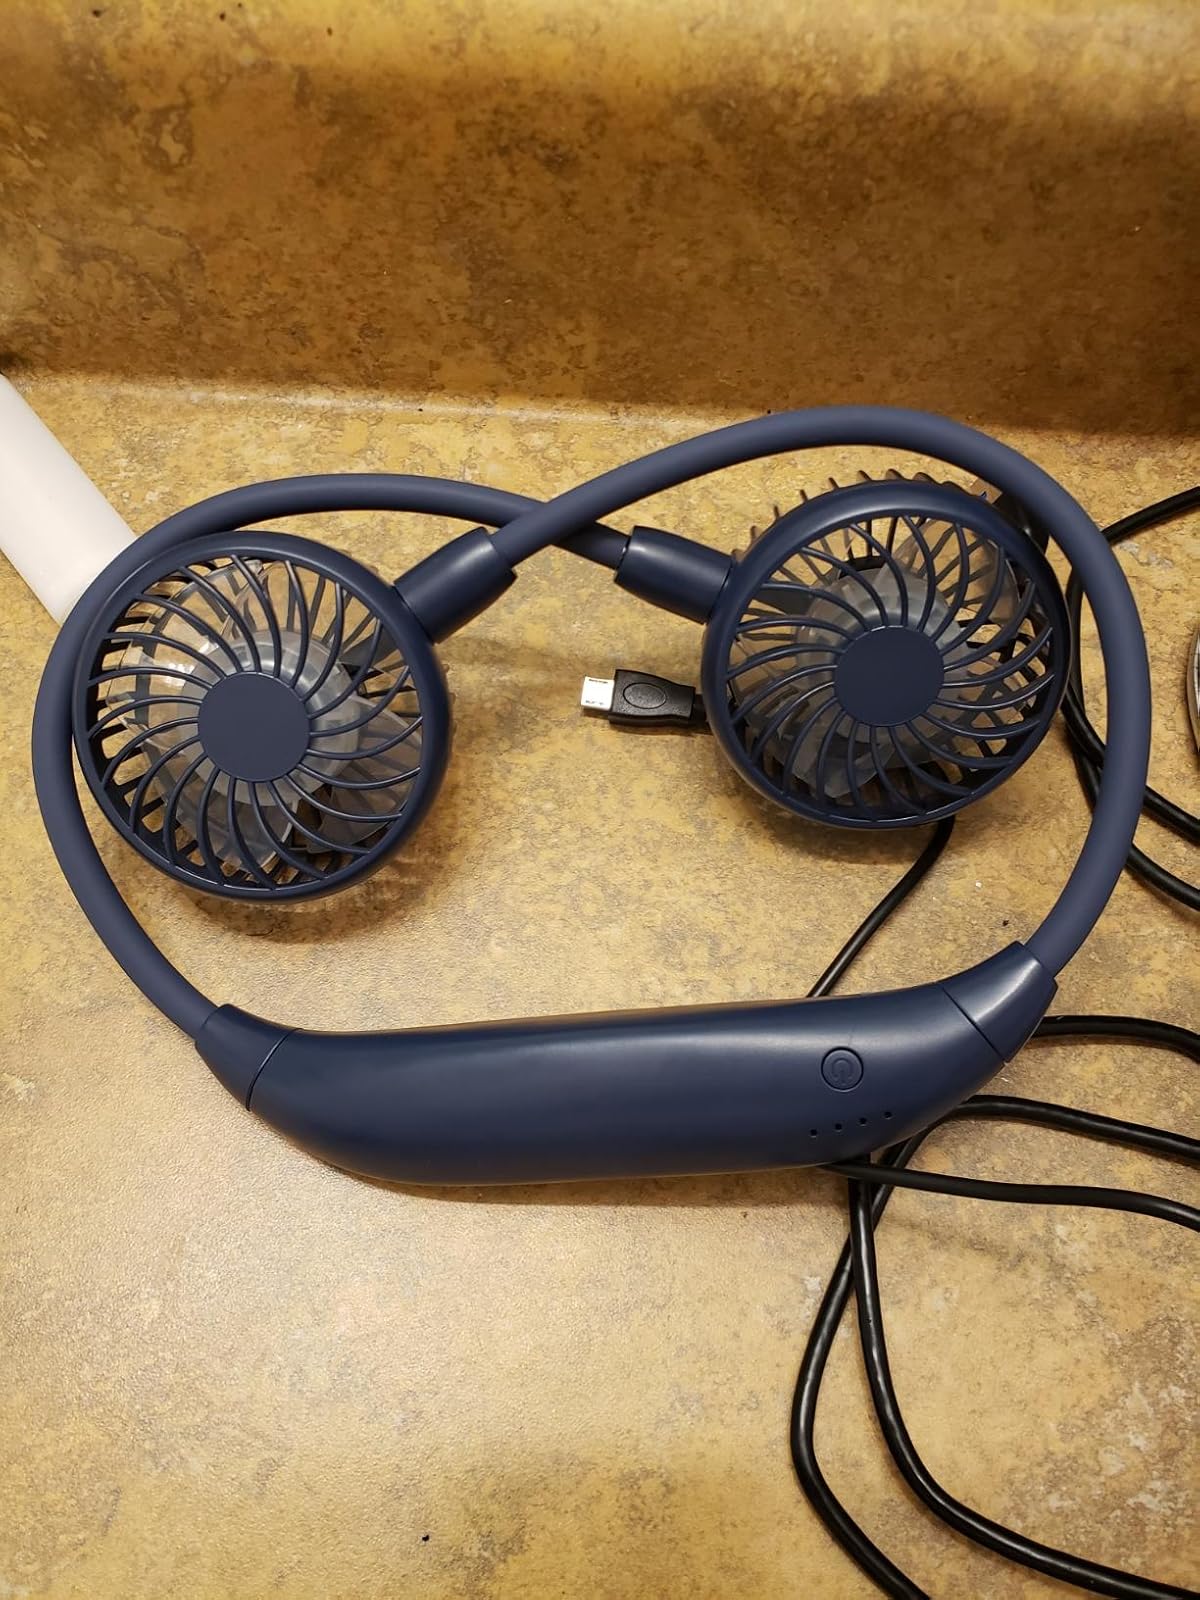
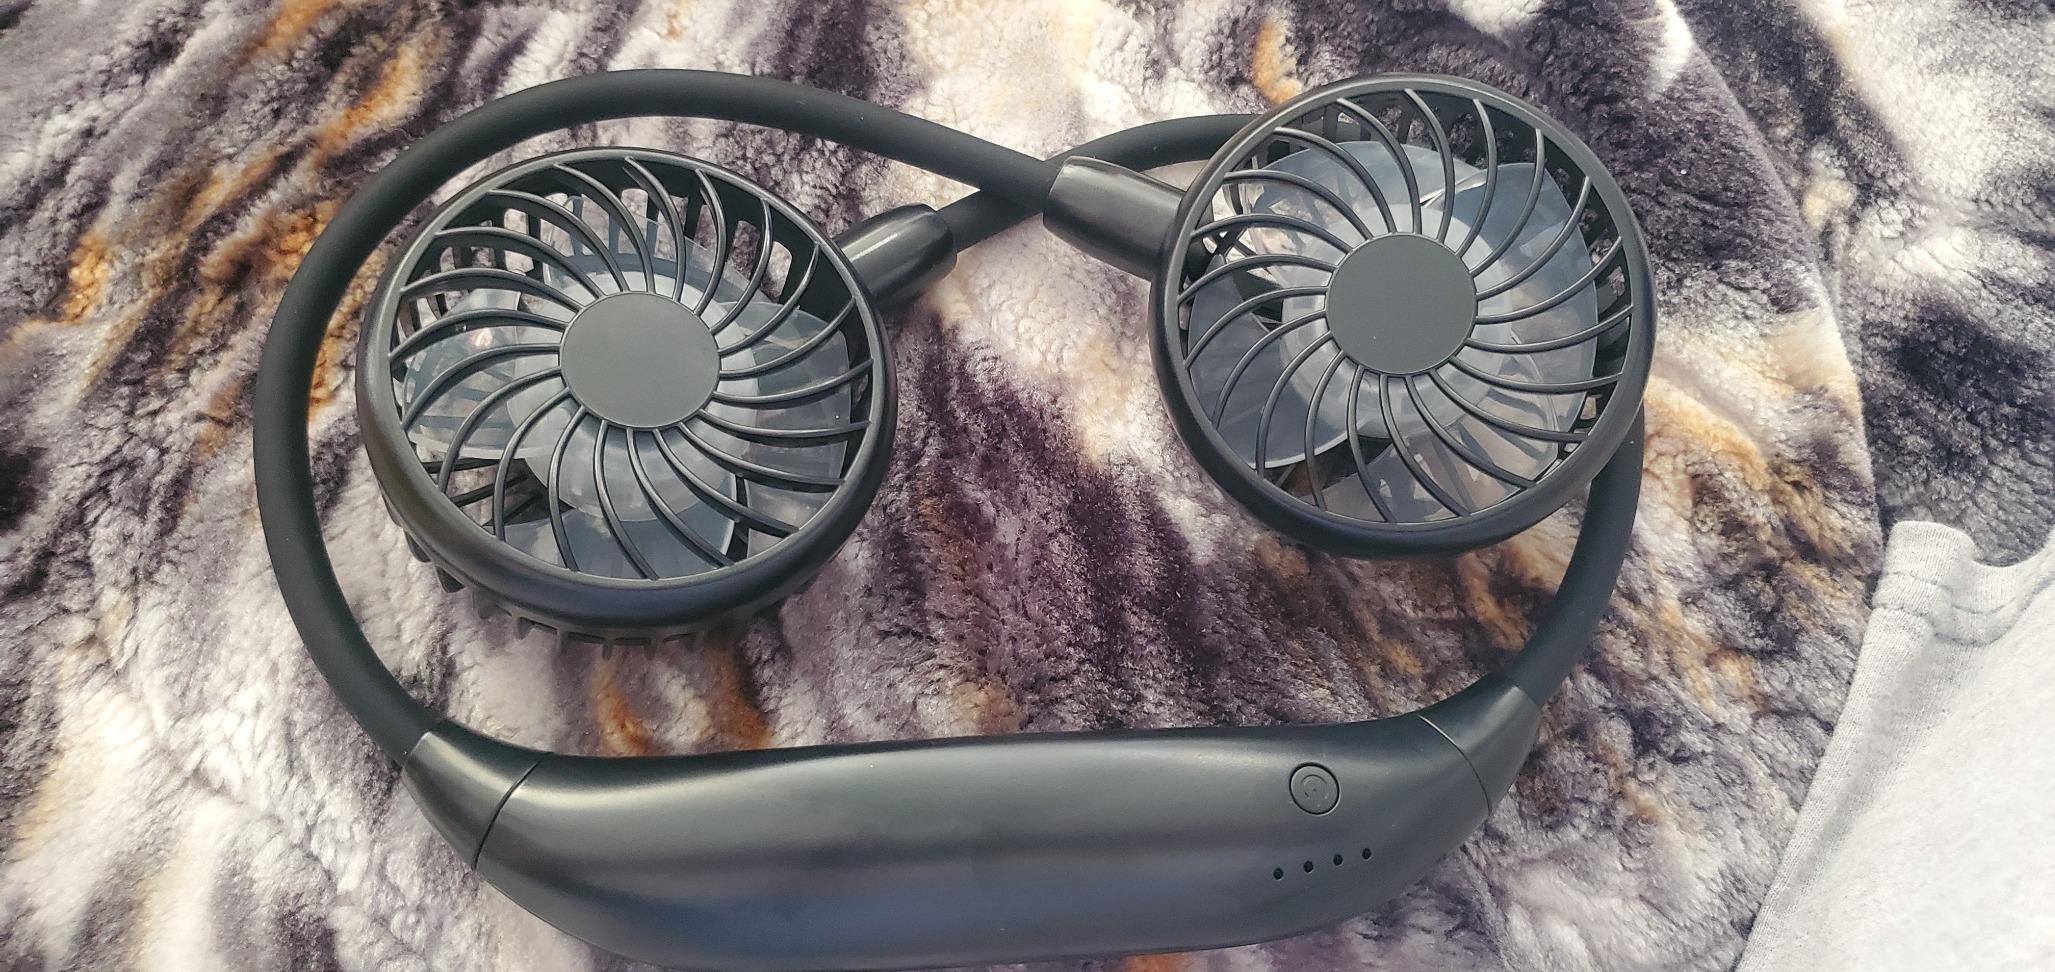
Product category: fan
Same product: no